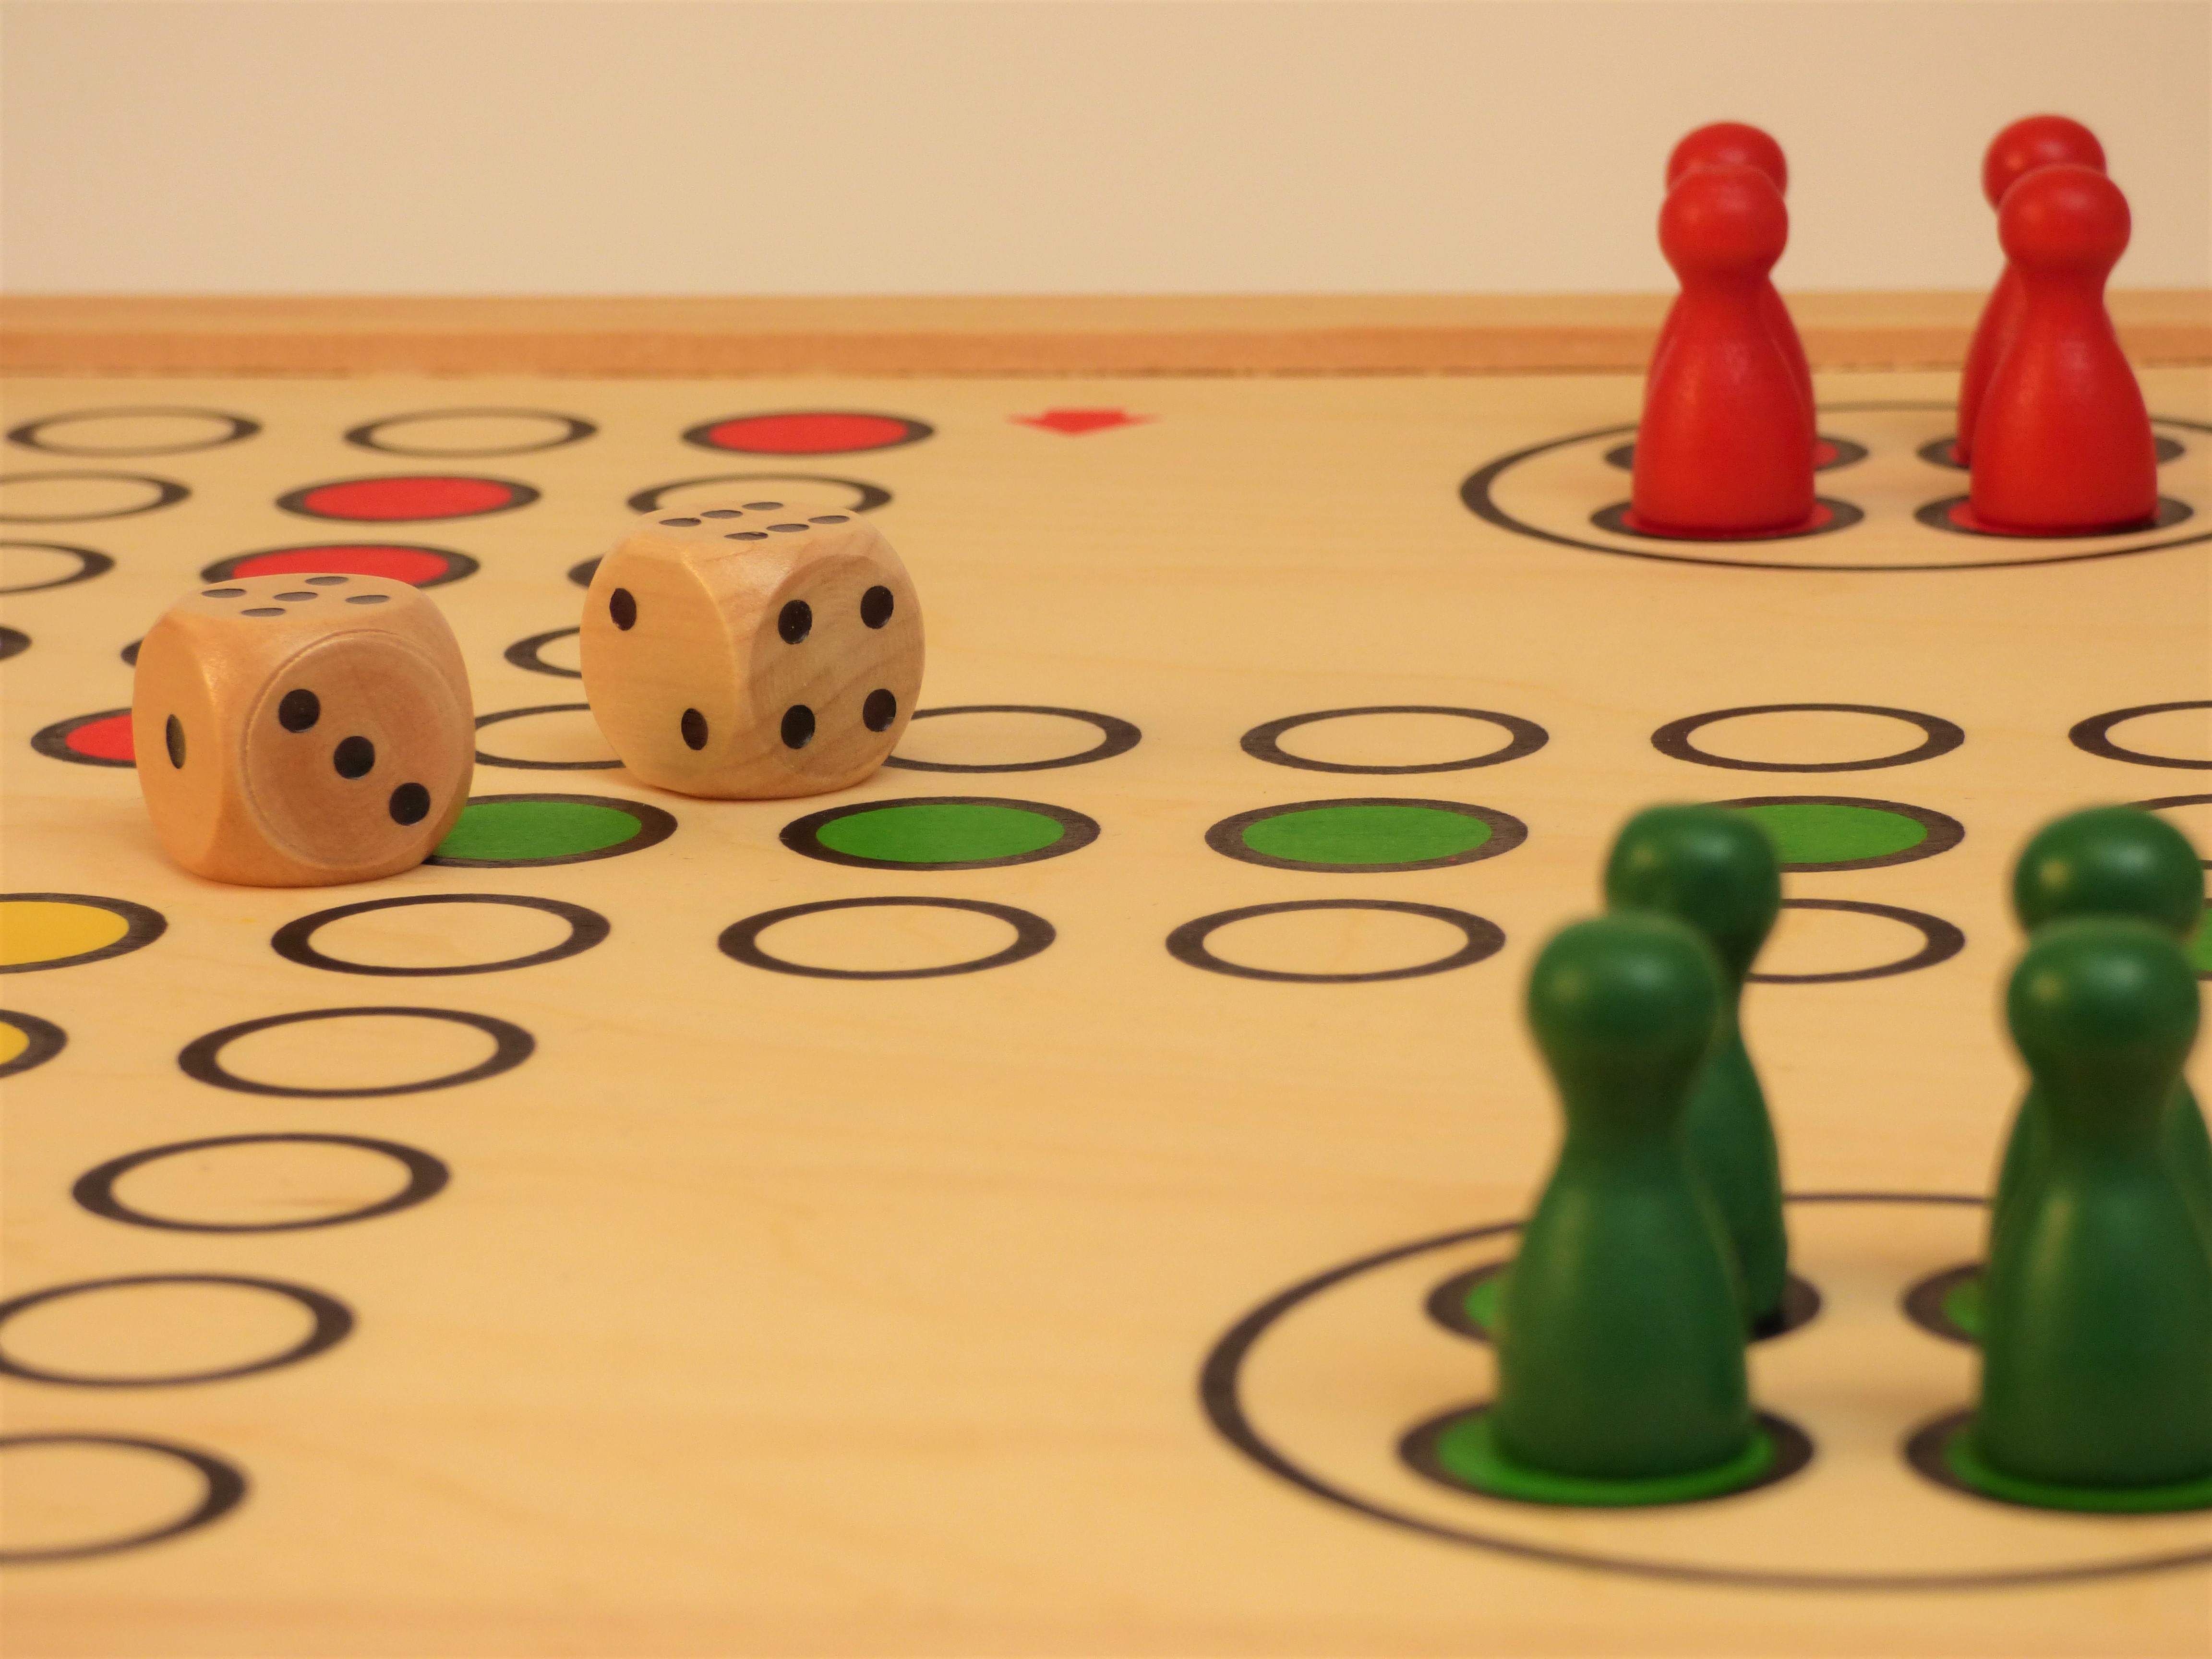
play, number, recreation, leisure, board game, fun, society, sports, chess, cube, figures, games, shape, entertainment, pleasure, win, voltage, game figure, game characters, lose, game board, pastime, craps, parchesi up not, indoor games and sports, tabletop game, family game, community game, game night